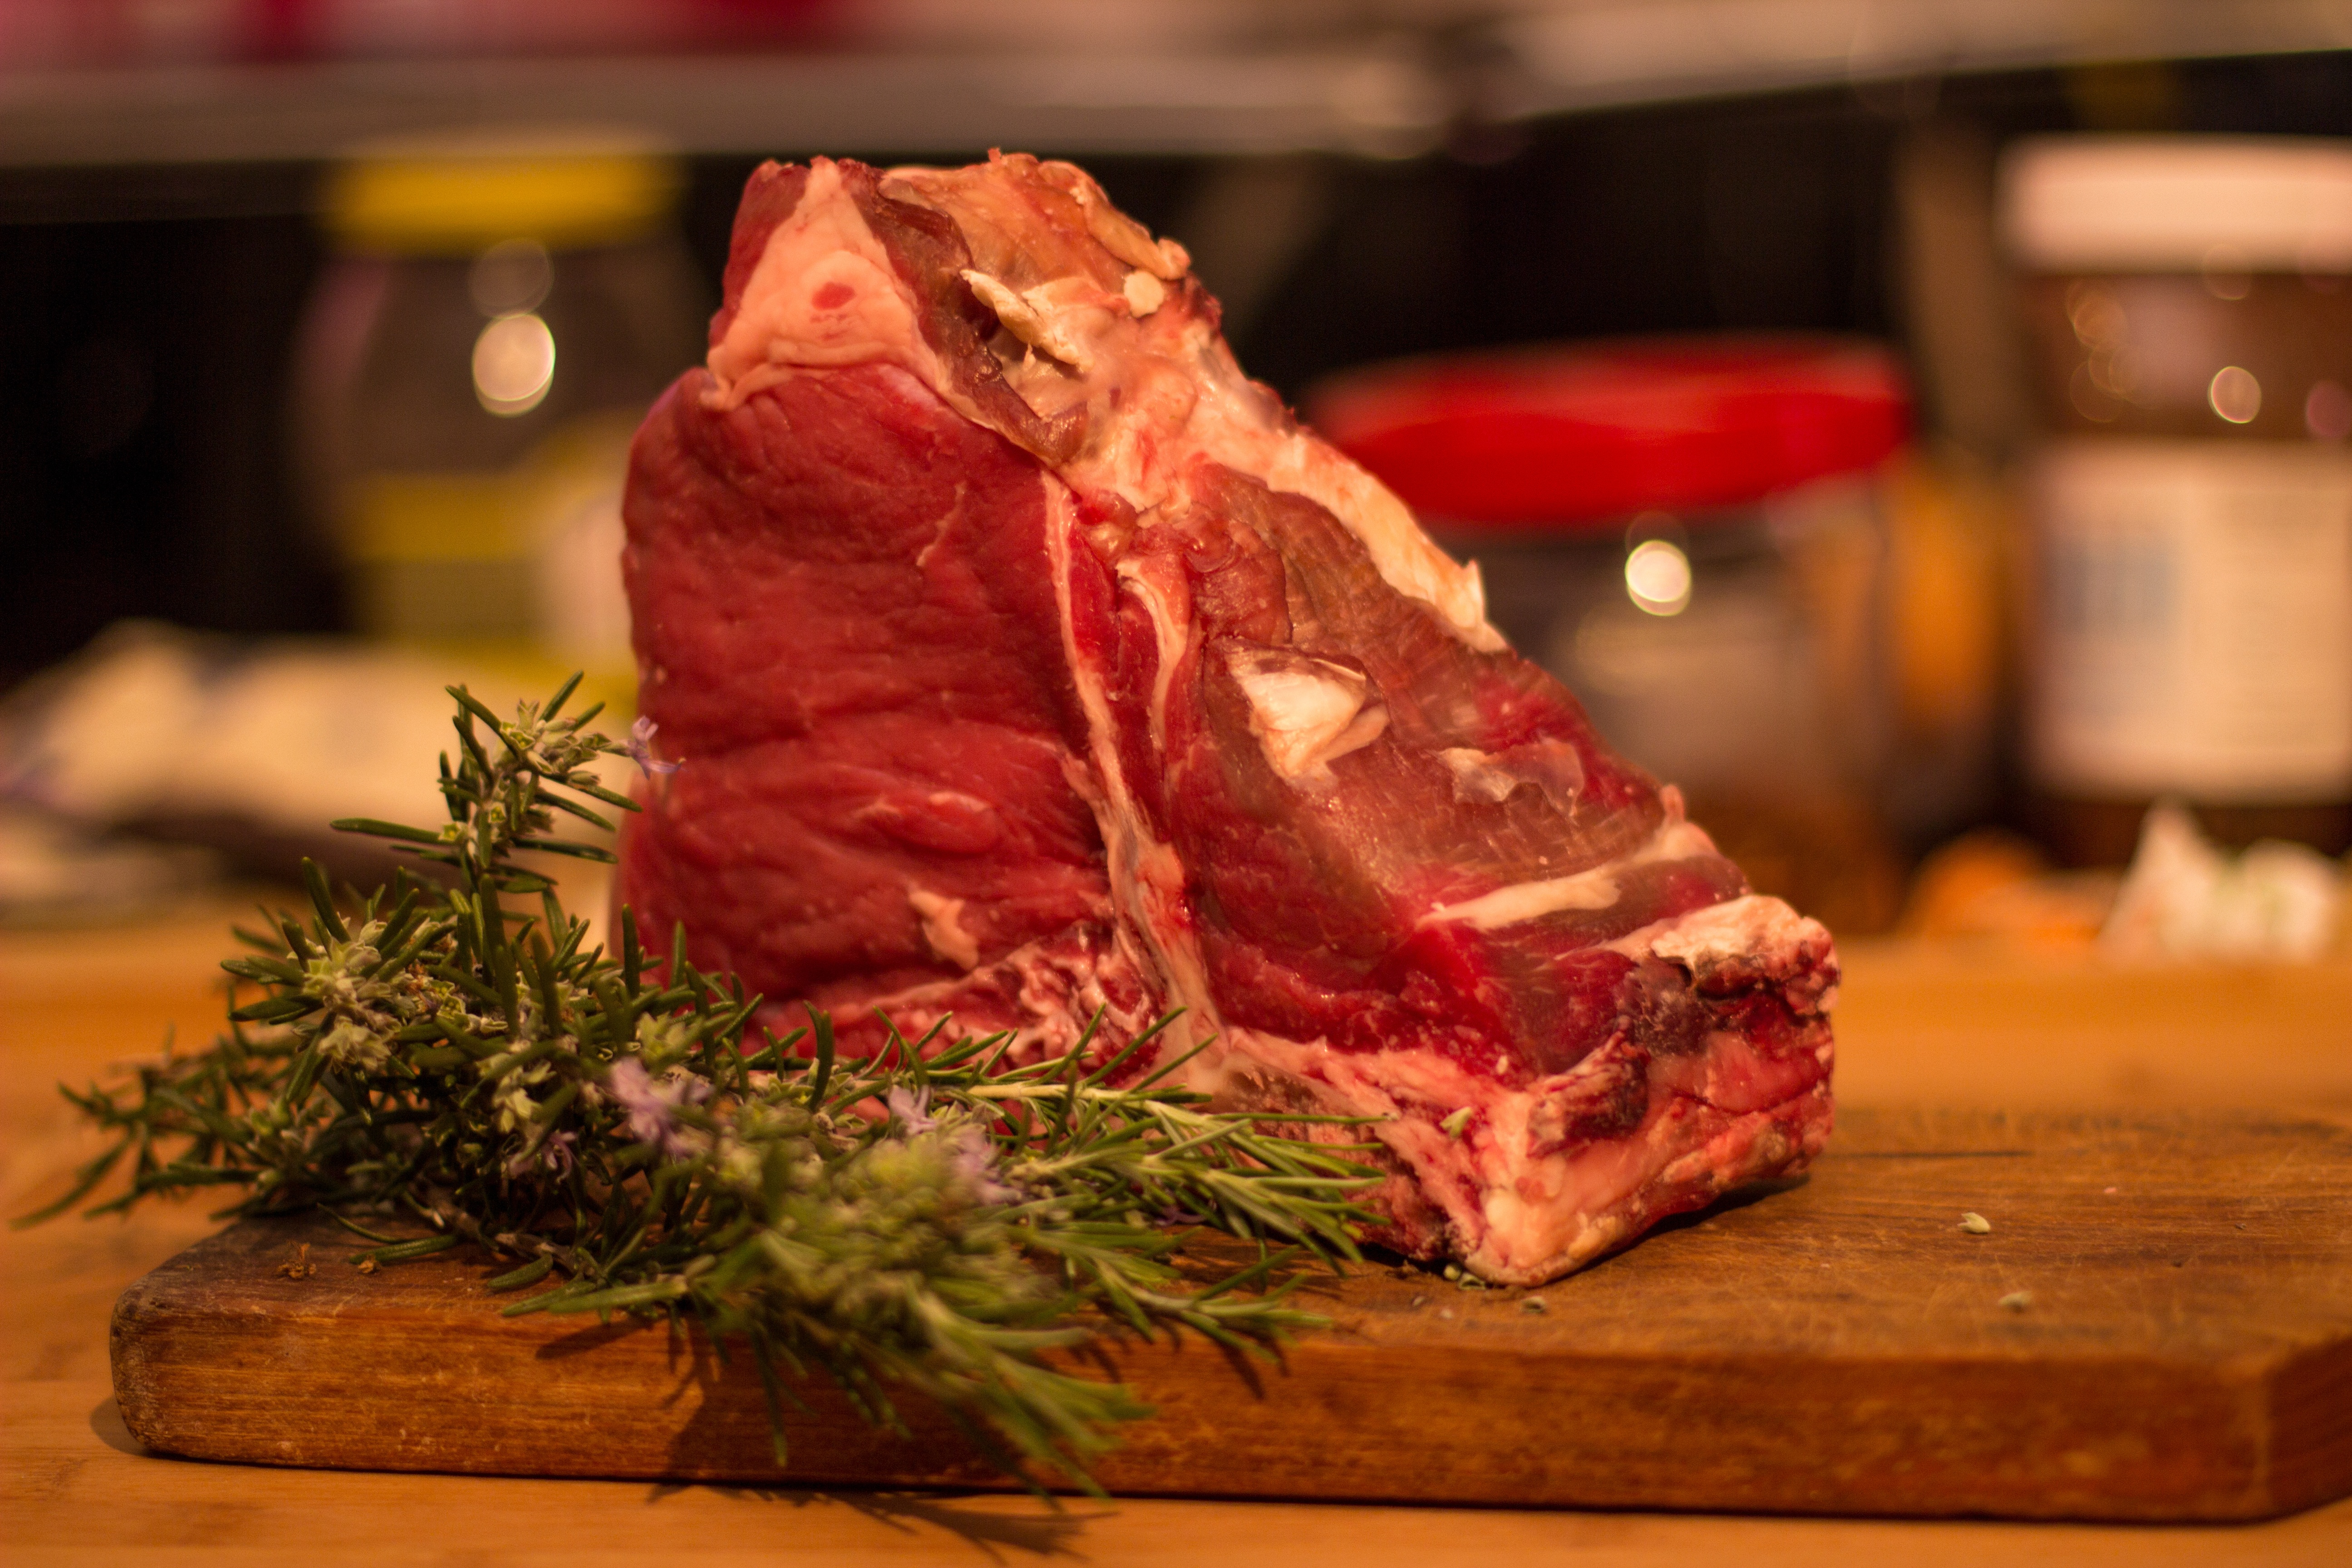
wood, dish, meal, food, kitchen, barbeque, tuscany, meat, cuisine, beef, steak, grid, rib, retail, charcuterie, rosemary, fiorentina, animal source foods, kobe beef, lamb and mutton